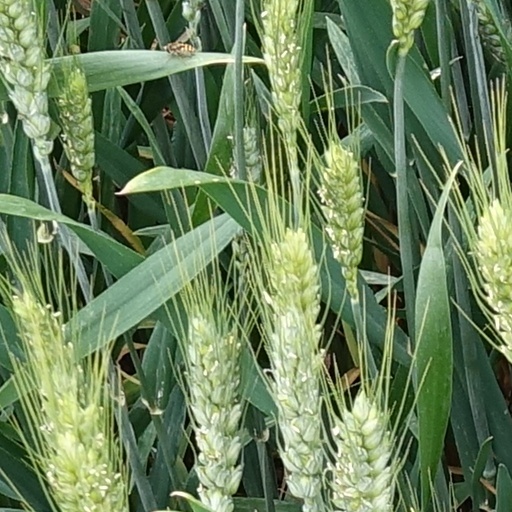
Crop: wheat